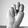
ASL letter: N